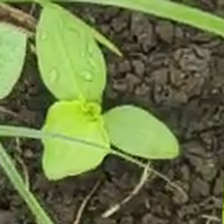
Weed species: Kena_(Commplina_benghalensio)